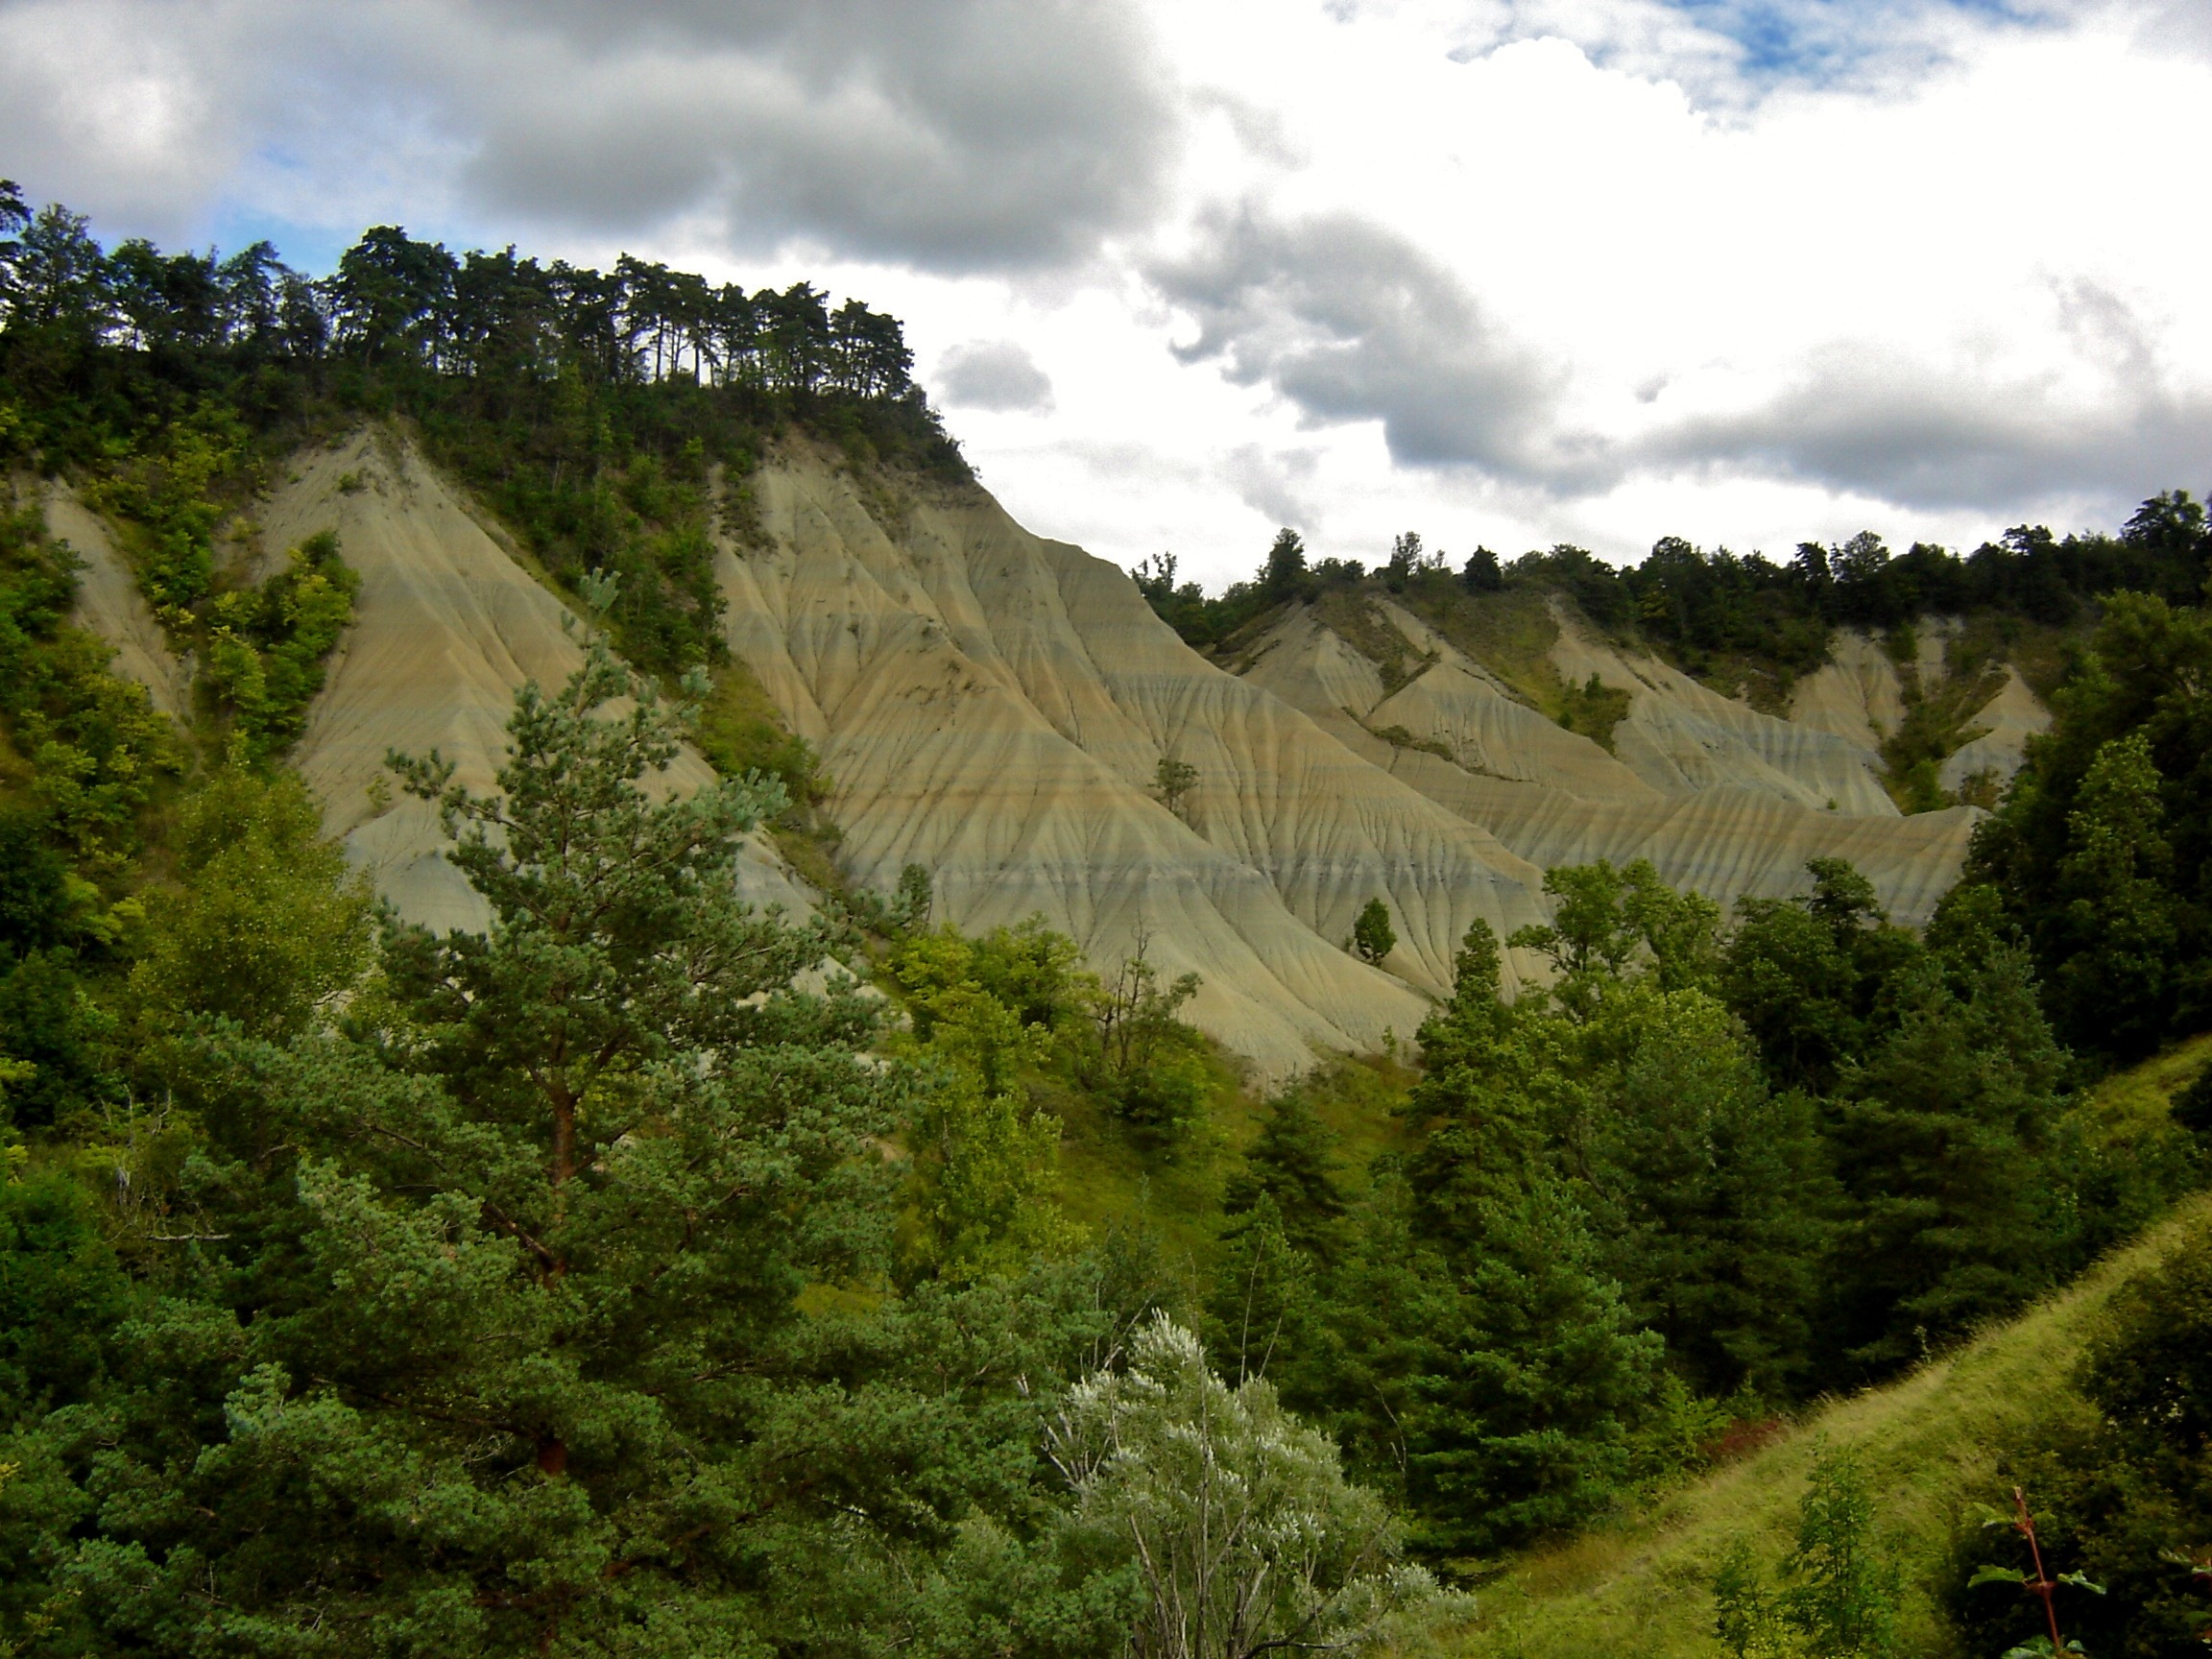
landscape, tree, forest, sand, wilderness, mountain, trail, meadow, hill, valley, mountain range, terrain, ridge, plateau, habitat, ecosystem, landform, mountain pass, biome, geographical feature, mountainous landforms, temperate coniferous forest, career of manson